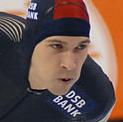
Age: 27